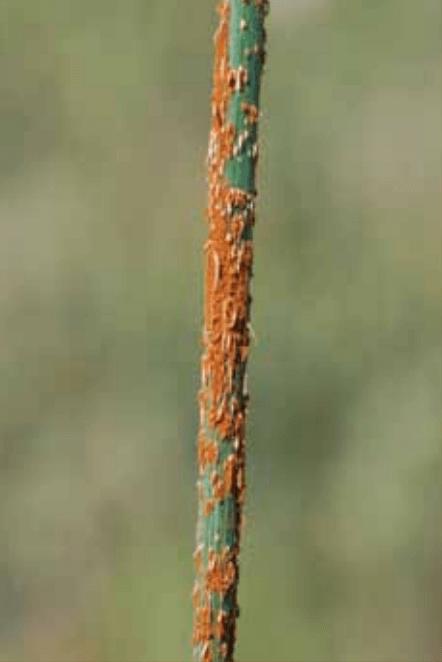
Plant: Wheat
Disease: wheat stem rust